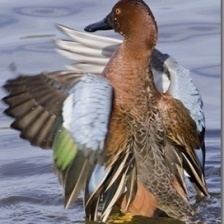
Species: CINNAMON TEAL
Scientific name: ANAS CYANOPTERA
ImageNet parent category: drake